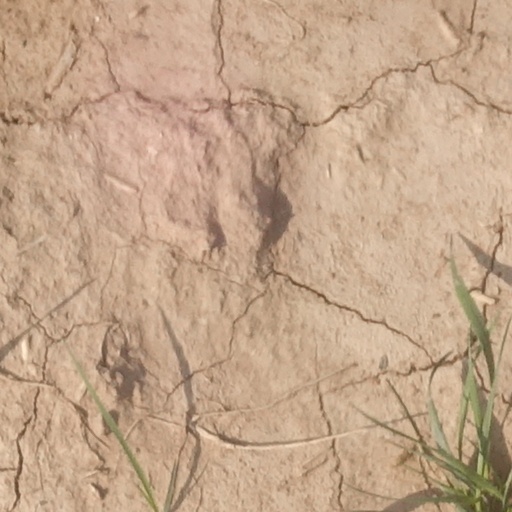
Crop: wheat